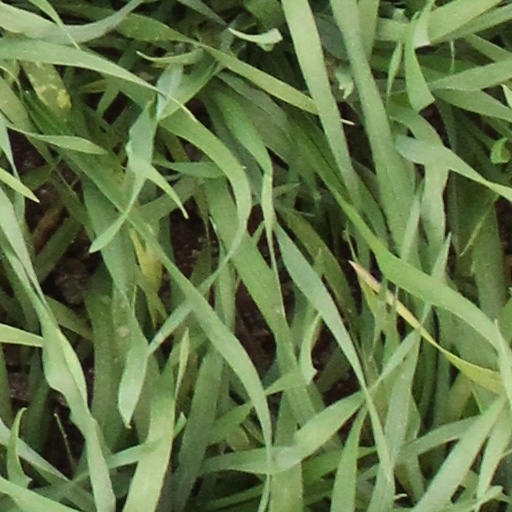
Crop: wheat